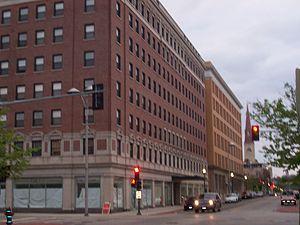
Joliet est une ville de l'État de l'Illinois située dans les comtés de Will et Kendall, en banlieue sud-ouest de Chicago, à environ 60 km de Downtown, sur l'historique Route 66. Peuplée de 147 806 habitants lors du recensement de 2013, elle est la quatorzième ville aux États-Unis pour le taux de croissance de sa population. Elle fait partie de l'aire métropolitaine de Chicago. La ville a été nommée en l'honneur de l'explorateur canadien Louis Jolliet.